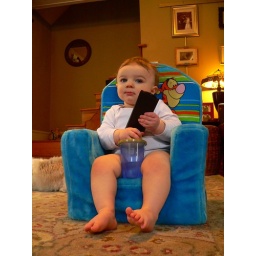
chillin in my chair with my sippy cup